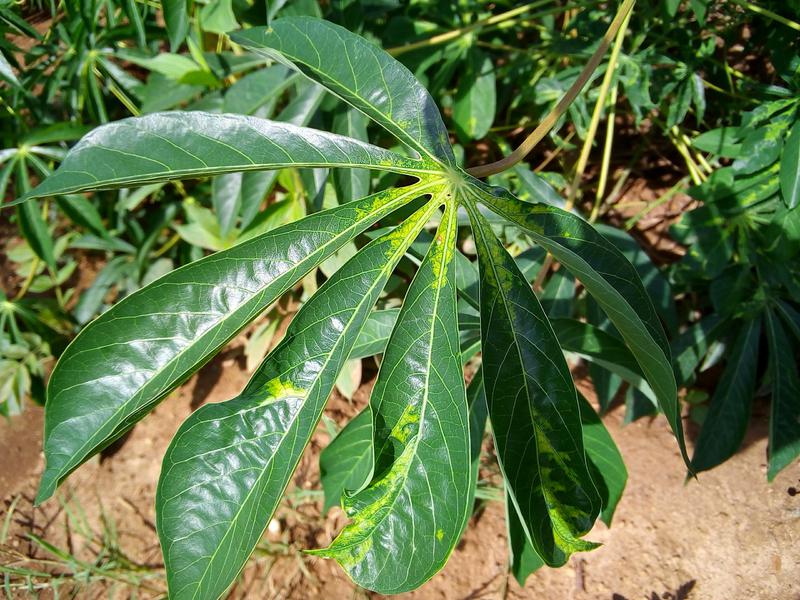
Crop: cassava
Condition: mosaic_disease